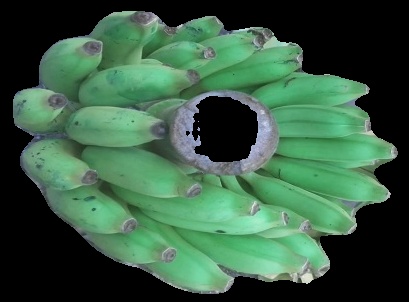
Variety: elakki-bale
Grade: grade2